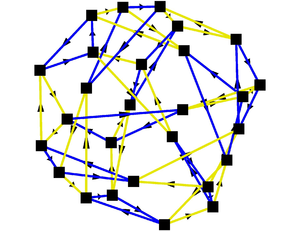
En mathématiques, le problème de Burnside est l'une des questions les plus anciennes et qui a eu le plus d'influence en théorie des groupes. En 1902, William Burnside demanda si un groupe de torsion de type fini est nécessairement fini. Cette conjecture fut réfutée soixante ans plus tard, ainsi que sa variante « bornée », tandis que sa variante « restreinte » a été démontrée, plus récemment, par Efim Zelmanov. De nombreux problèmes sur ces sujets sont encore ouverts aujourd'hui.